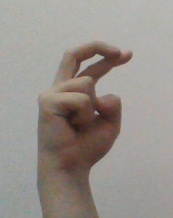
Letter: zay